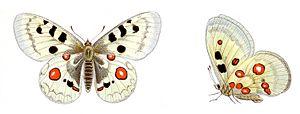
L'Apollon est une espèce de lépidoptères appartenant à la famille des Papilionidae et à la sous-famille des Parnassiinae.